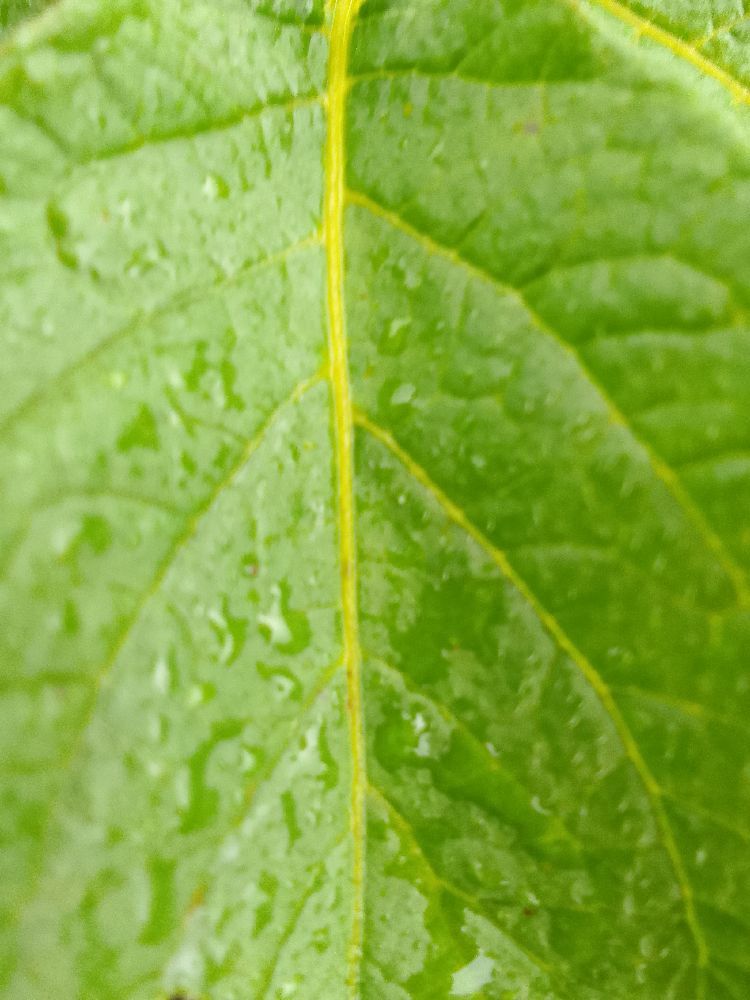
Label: Healthy